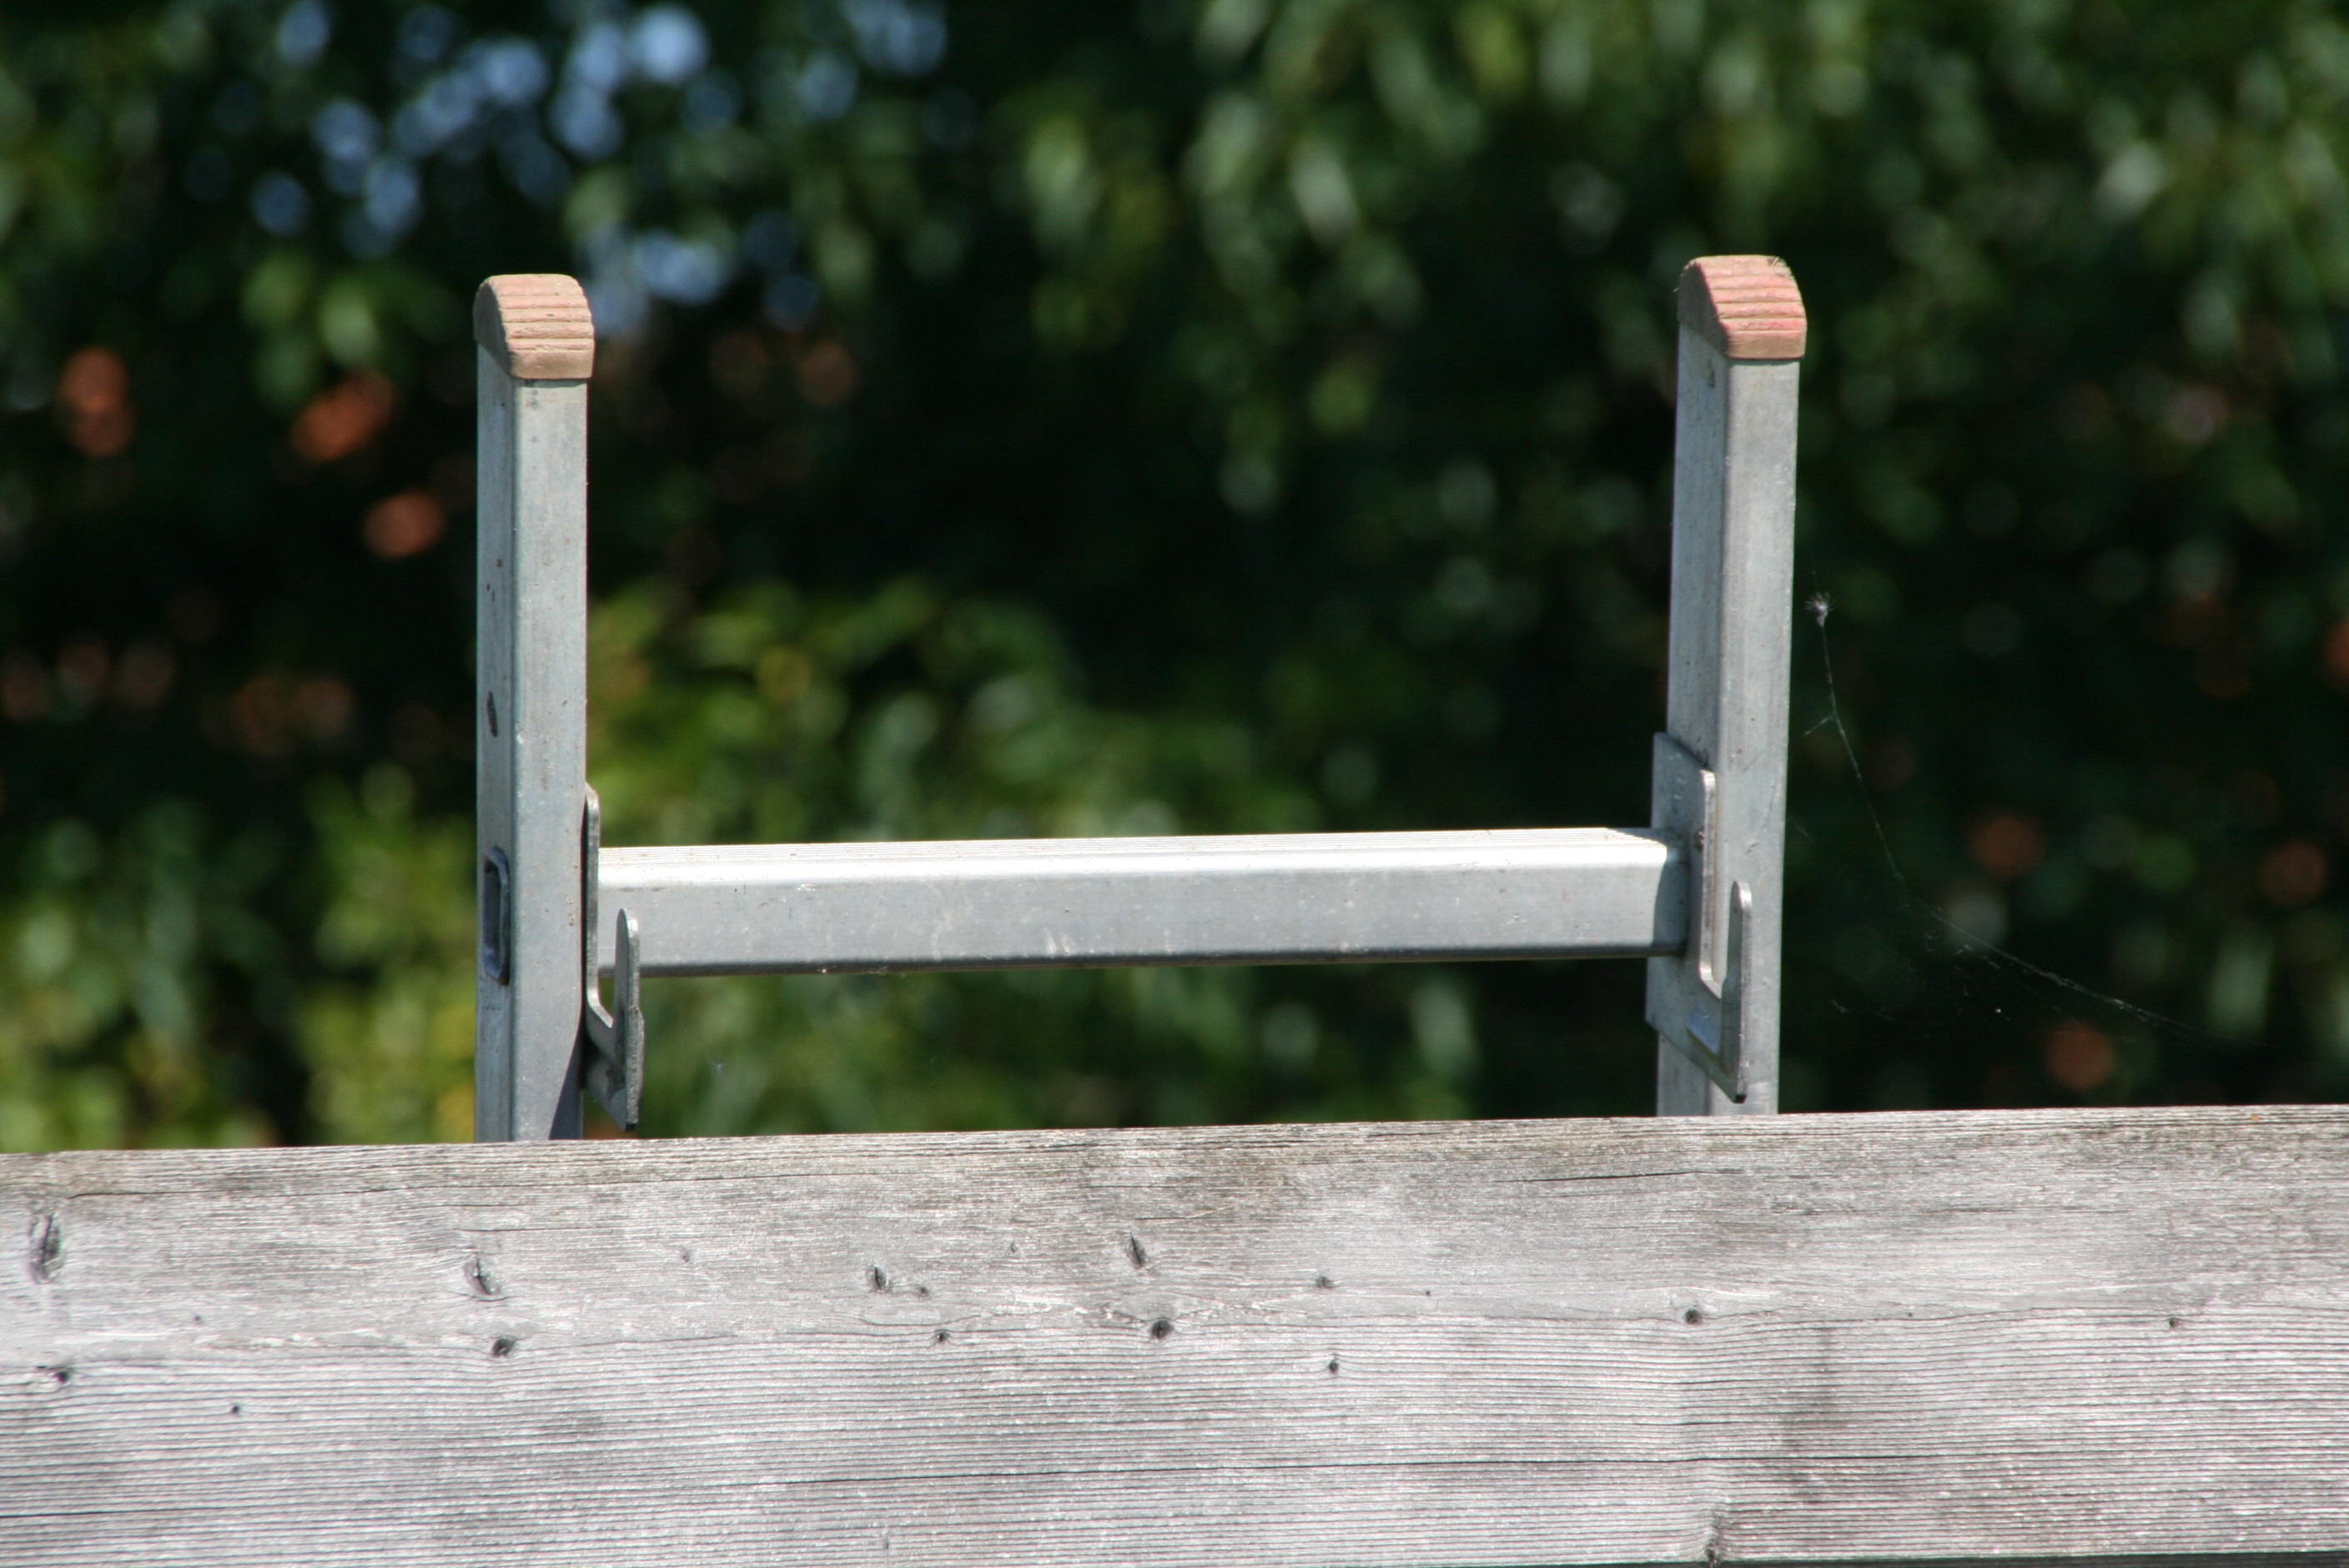
fence, board, wood, metal, furniture, scale, lighting, driver, outdoor structure